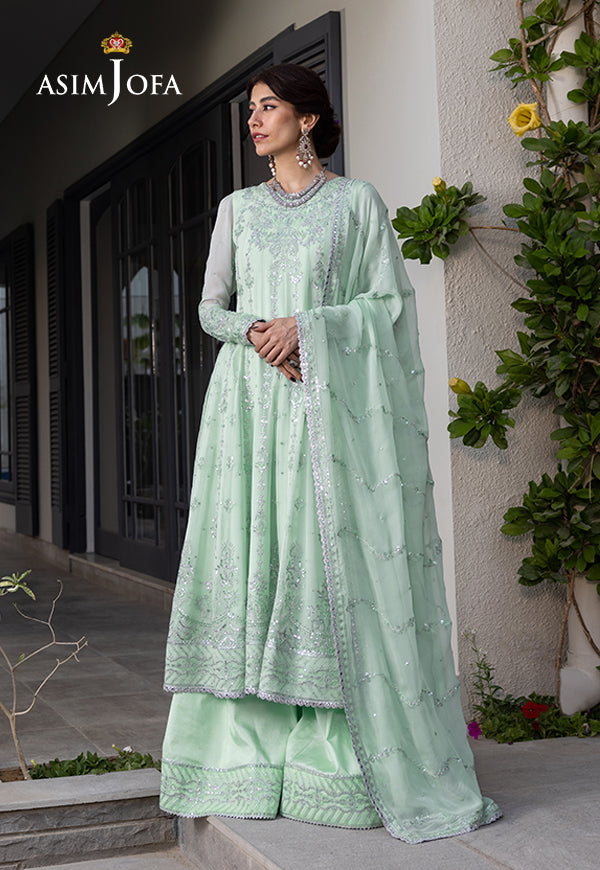
mint jafra embroidered salwar suit